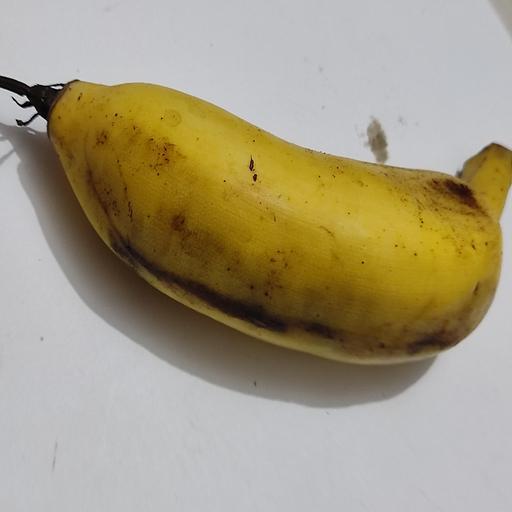
Crop type: Banana